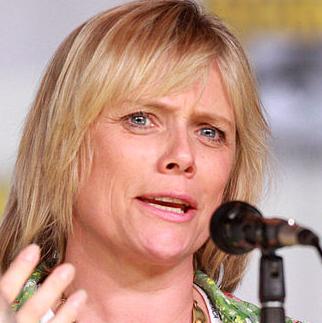
Age: 52